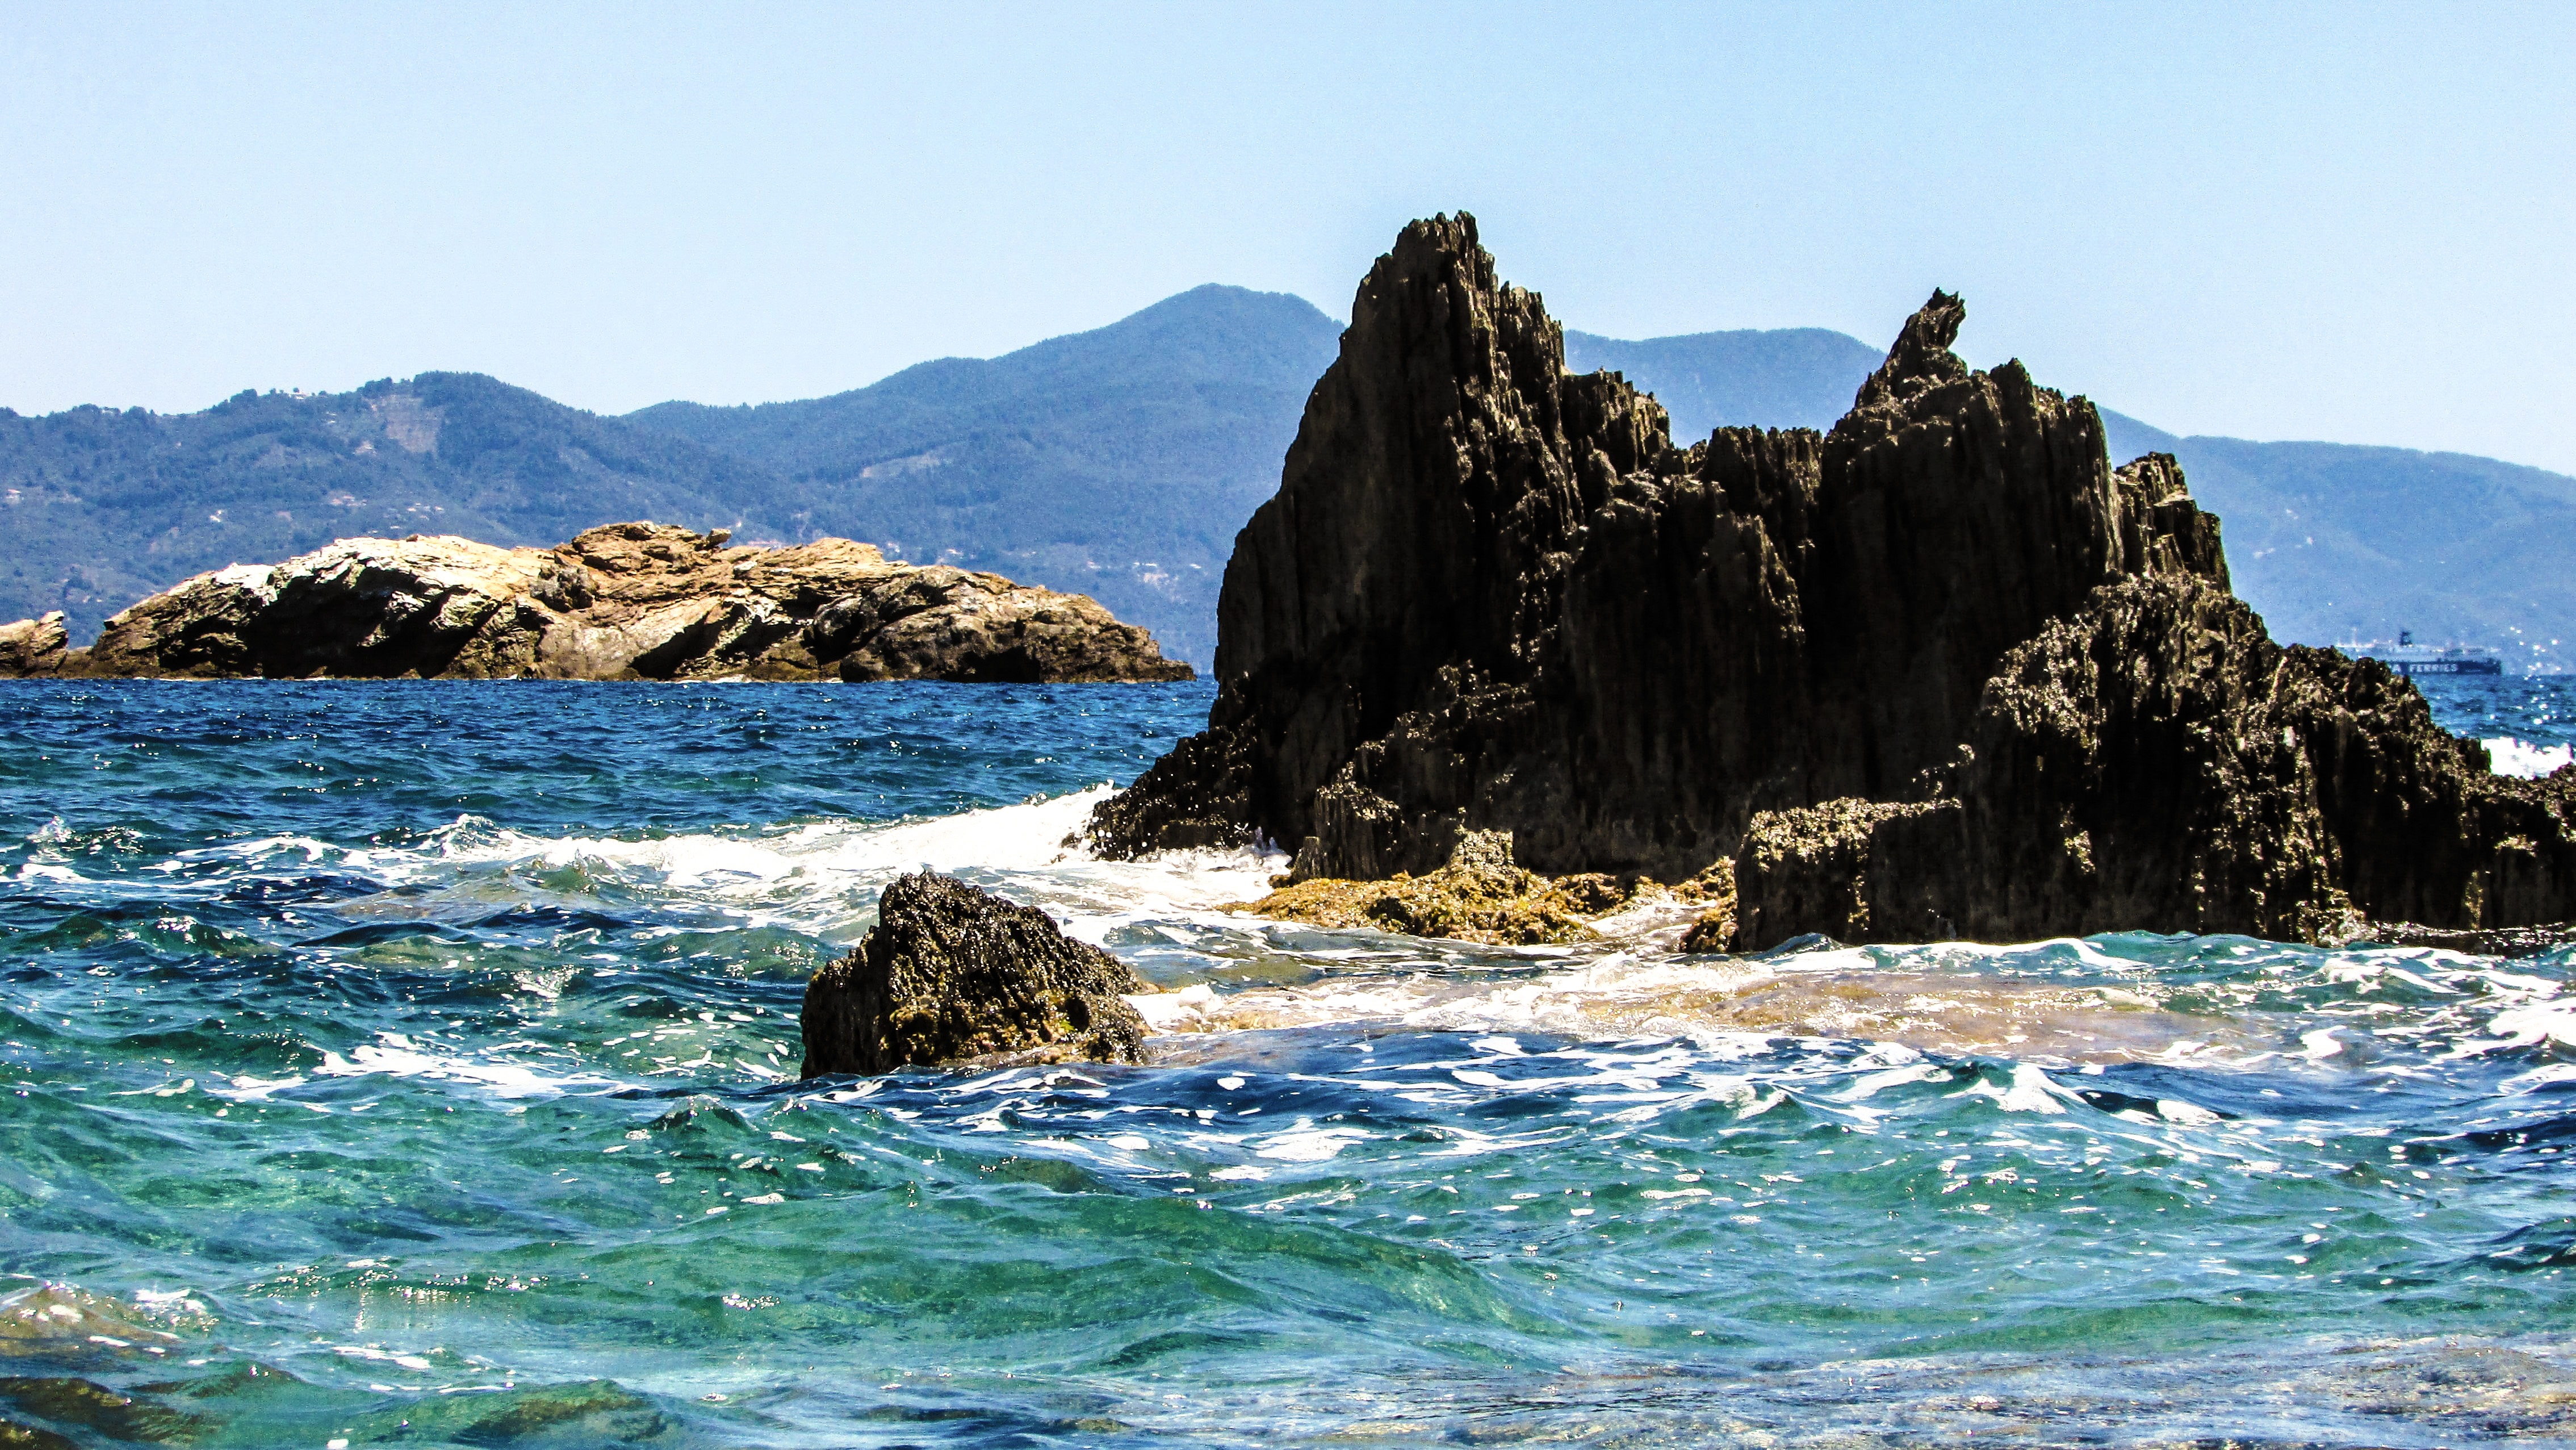
beach, sea, coast, water, nature, rock, ocean, mountain, shore, wave, summer, cliff, cove, mediterranean, scenic, bay, island, blue, terrain, body of water, greece, cape, skiathos, islet, landform, sporades, xanemos beach, wind wave